The Frankenstein Syndrome

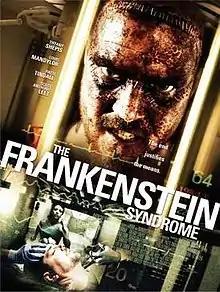
Film poster

The Frankenstein Syndrome (originally titled The Prometheus Project) is a 2010 American science fiction-horror film written and directed by Sean Tretta. Scott Anthony Leet stars as a murdered security guard who is reanimated by a research institute in the tradition of Mary Shelley's novel "Frankenstein". It showed in film festivals in 2010 and then was released directly to DVD.